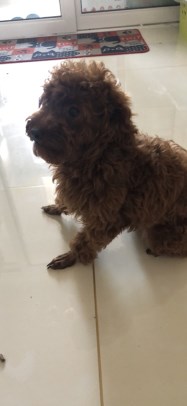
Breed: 7449-n000128-teddy